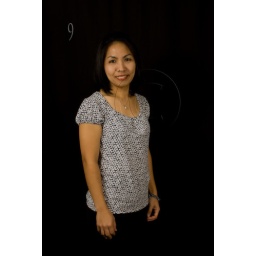
Girl in black and white